Babonić family

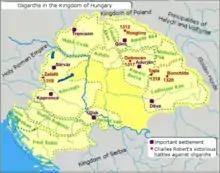
The provinces ruled by the "oligarchs" (powerful lords) in the early 14th century

They were related by blood to the most powerful families of the region, Counts of Gorizia, Venetian Morosini family, Zrinski, Frankopan and the Bosnian Kotromanić royal family through intermarriages.